Miss Chinese Vancouver Pageant

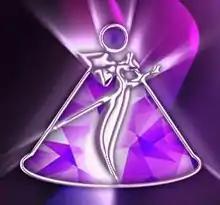

Miss Chinese Vancouver Pageant (Chinese: 溫哥華華裔小姐競選), also known as MCV and formerly branded as Miss Chinese (Vancouver) Pageant, is an annual beauty pageant organized by Fairchild TV that selects Vancouver's representative for the annual Miss Chinese International Pageant that is held in Hong Kong, organized by TVB. The current Miss Chinese Vancouver is Shania Fu (符冬鈺) winner of the 2024 pageant.